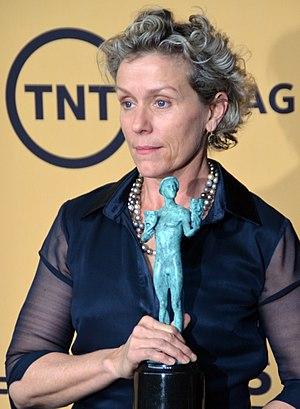
Frances Louise McDormand est une actrice américaine, née Cynthia Ann Smith le 23 juin 1957 à Gibson City.